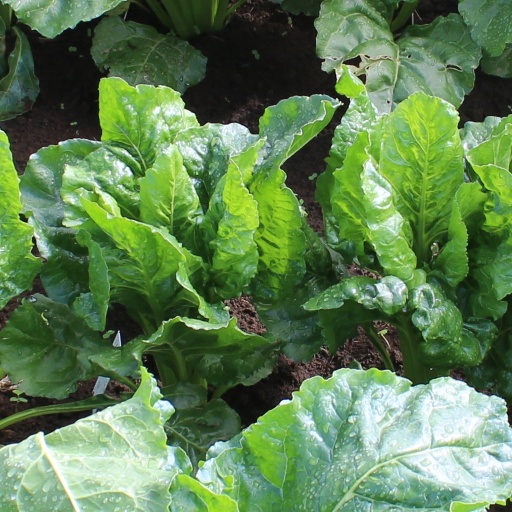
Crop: sugar beet